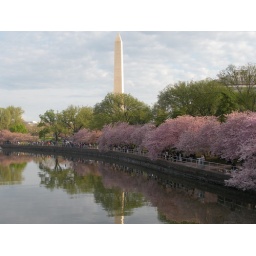
Washington Monument towers over cherry trees in full bloom